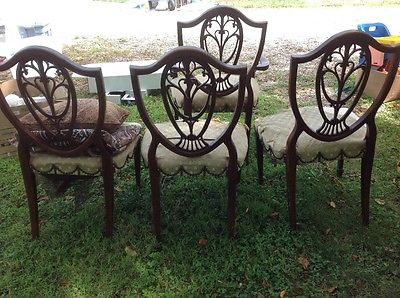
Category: chair